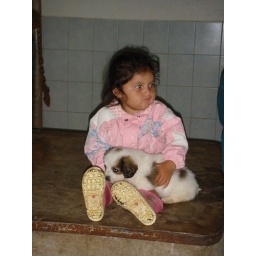
013 little girl in the barn